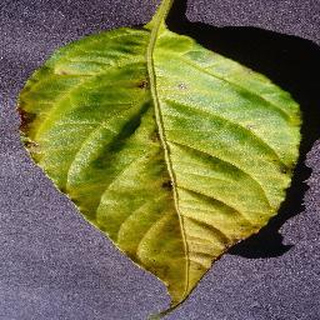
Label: bell_pepper_bacterial_spot